Choir dress

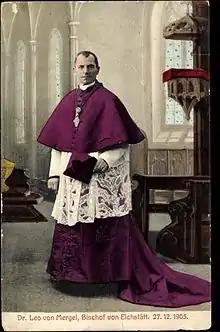
Bishop in choir dress with train

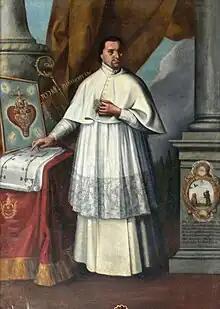
Norbertine abbot in white prelate choir dress, 18th century

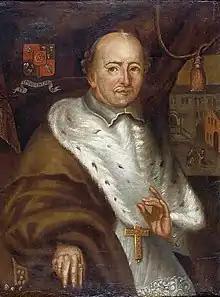
Monsignor Herrincx in Franciscan brown prelate choir dress

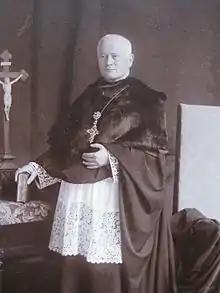
Benedictine Abbot Schober in black prelate choir dress and black fur cappa magna

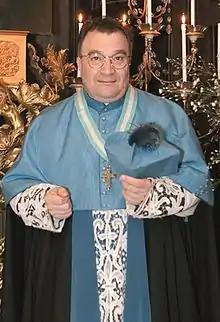
Monsignor Gilles Wach in the blue choir dress of the ICKSP

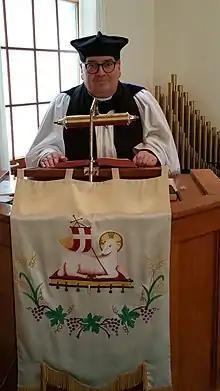
An Anglican priest delivers a homily, dressed in choir habit with Canterbury cap

Choir dress is the traditional vesture of the clerics, seminarians and religious of Christian churches worn for public prayer and the administration of the sacraments except when celebrating or concelebrating the Eucharist. It differs from the vestments worn by the celebrants of the Eucharist, being normally made of fabrics such as wool, cotton or silk, as opposed to the fine brocades used in vestments. It may also be worn by lay assistants such as acolytes and choirs. It was abandoned by most of the Protestant churches that developed from the sixteenth-century Reformation.